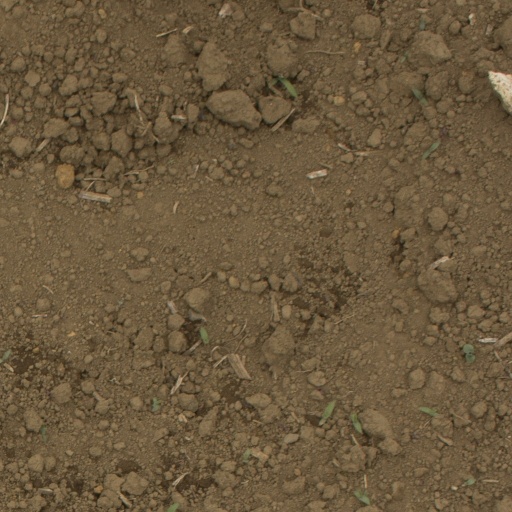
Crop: Jerusalem artichoke